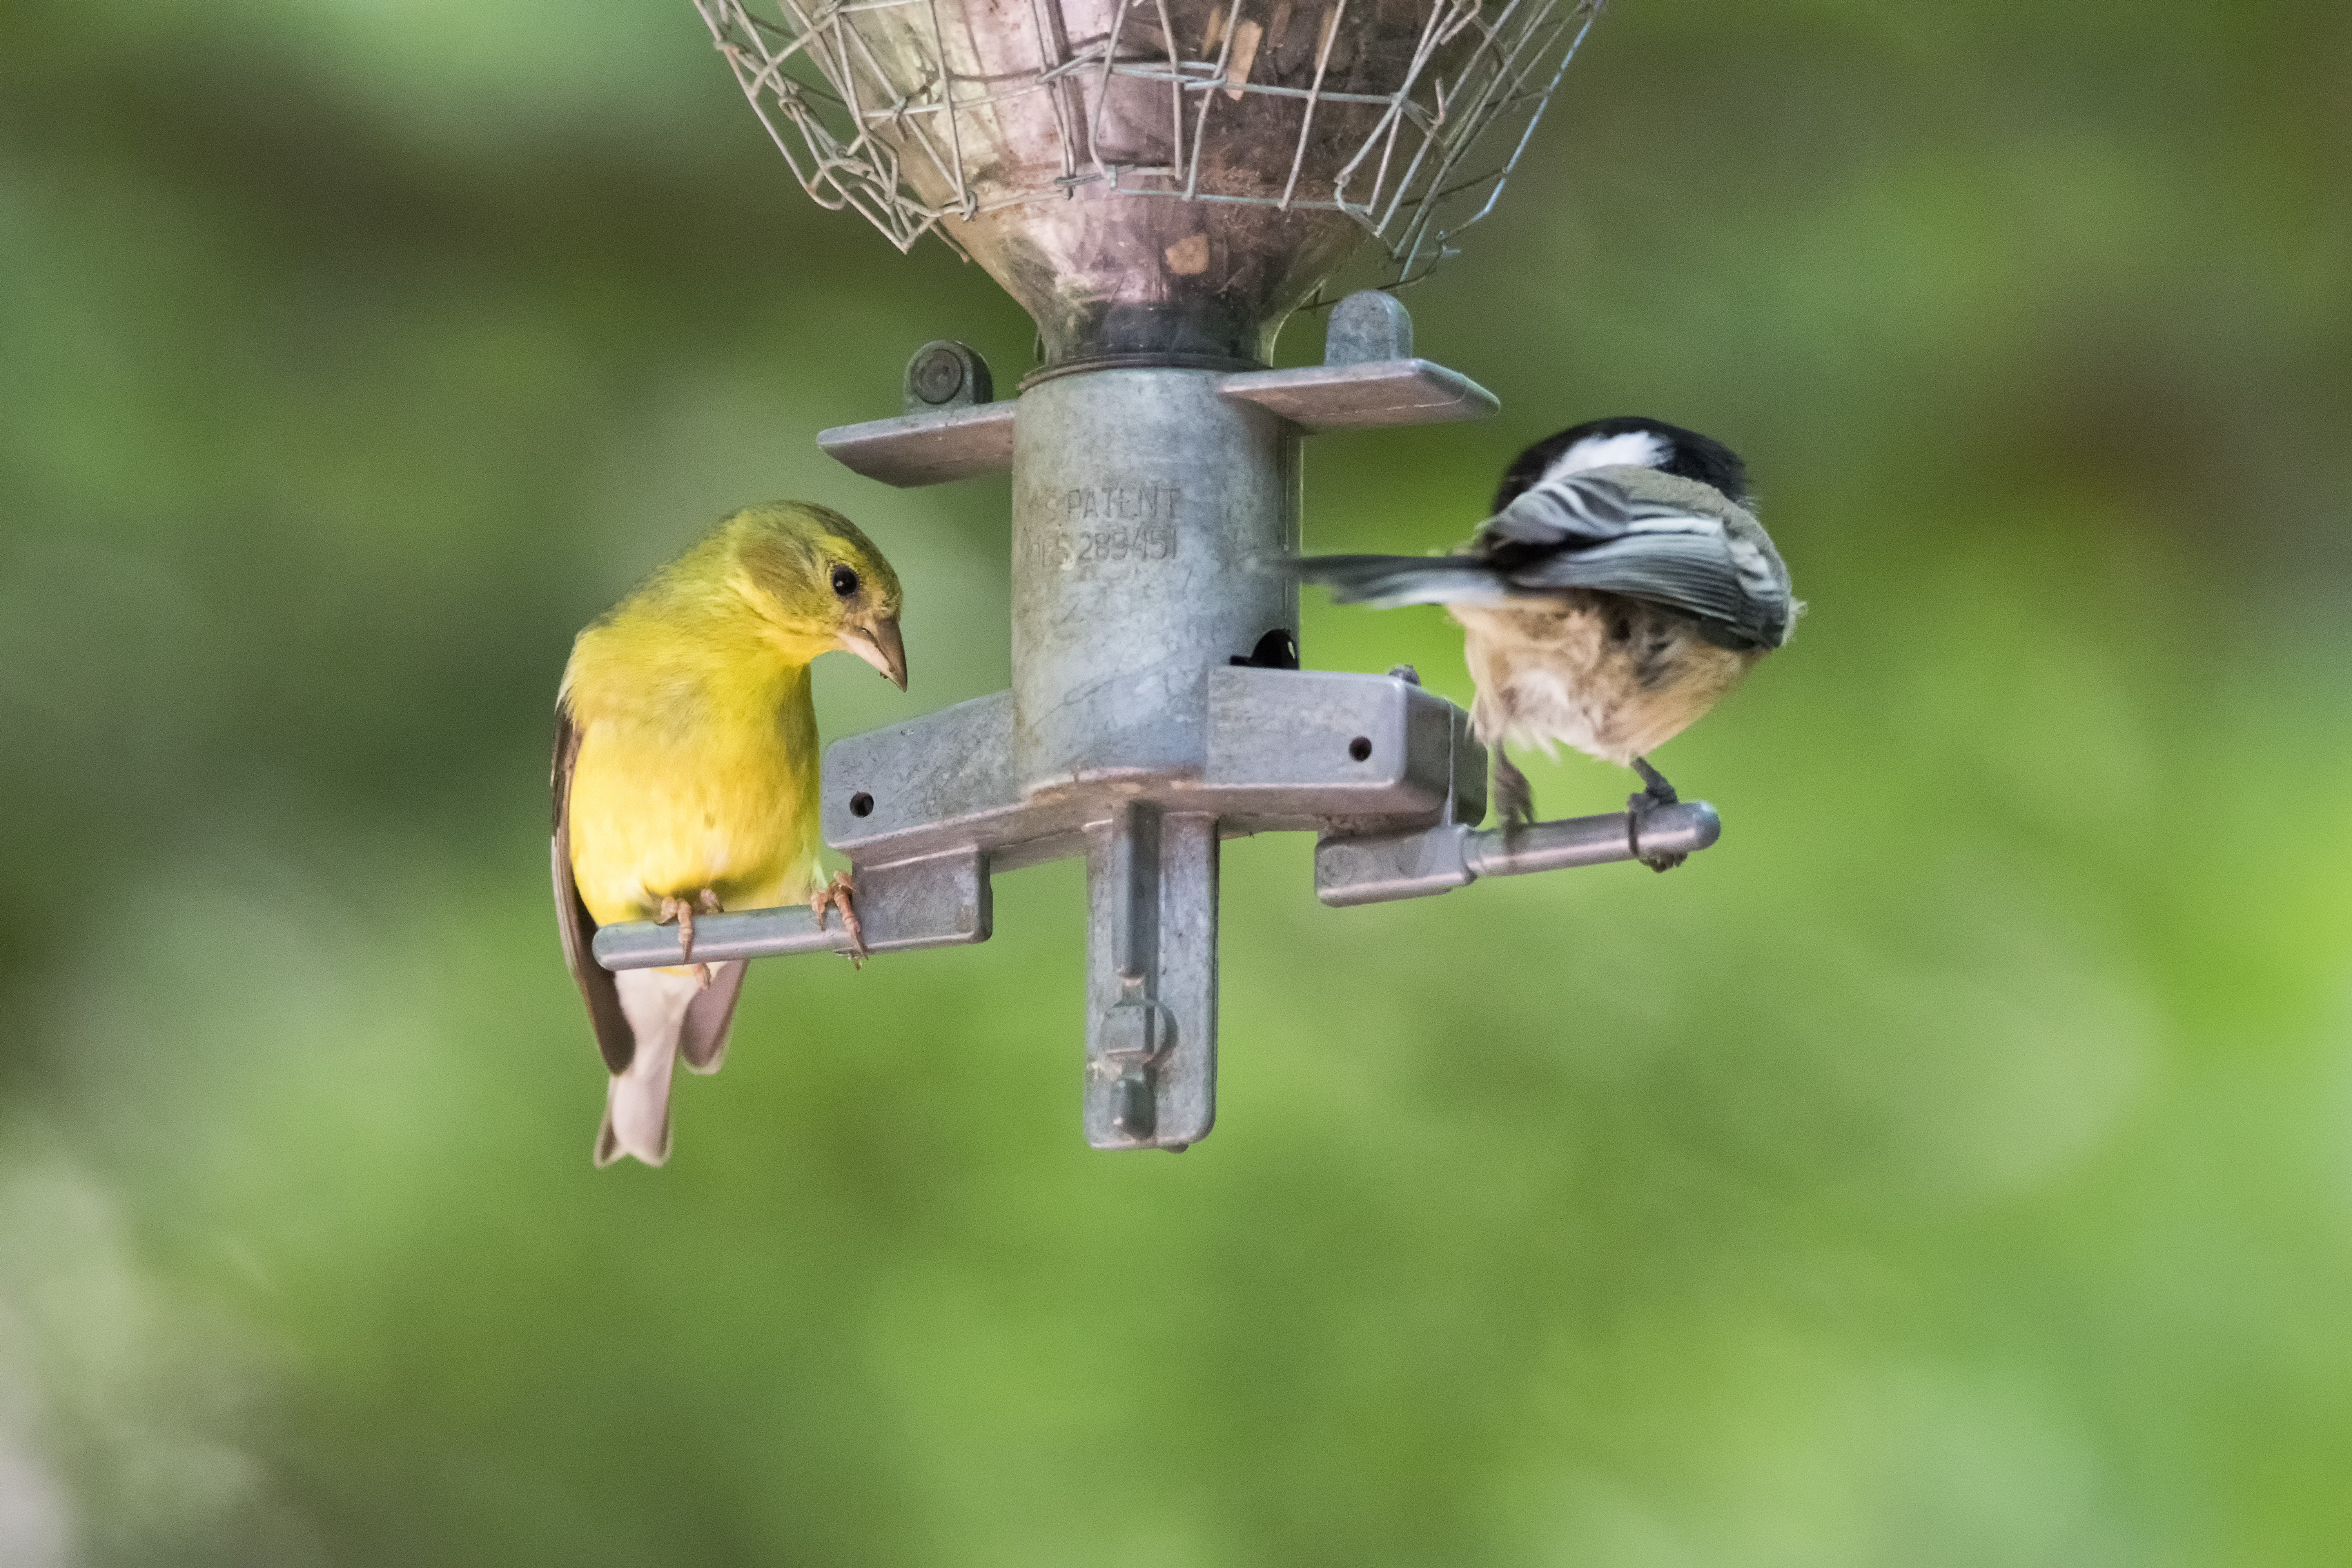
branch, bird, wildlife, beak, fauna, american, canada, vertebrate, jaune, quebec, finch, goldfinch, sherbrooke, oiseau, chardonneret, perching bird